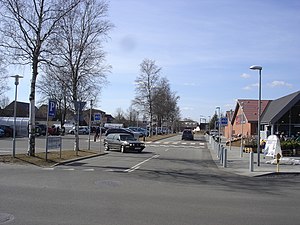
Vamdrup Østbanegård
Sydbanegade, hvor Østbanegården lå
Sydbanegade i Vamdrup er anlagt på Vamdrupbanens tracé
Vamdrup Østbanegård – eller Vamdrup Øst – var endestation for Vamdrupbanen, der var 29,8 km lang og gik mellem Kolding og Vamdrup. Vamdrupbanen blev ligesom Hejlsmindebanen mellem Kolding og Hejlsminde drevet af privatbaneselskabet Kolding Sydbaner.